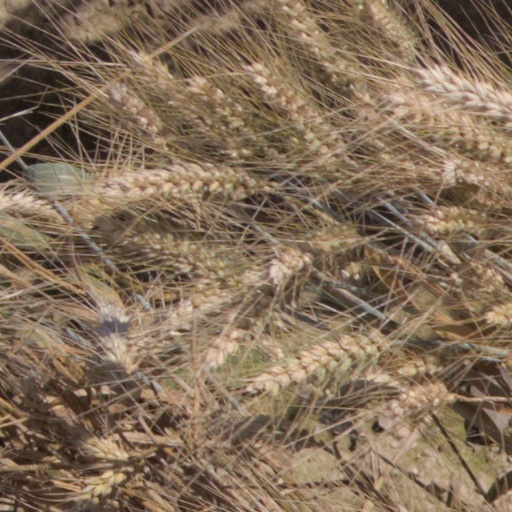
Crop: wheat